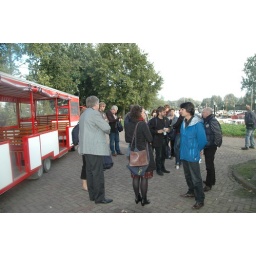
Participants were transported by road train from Fortress Altena to the fortified town of Woudrichem.